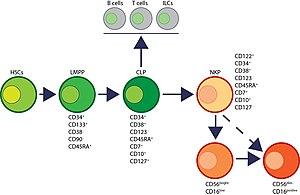
Origine des cellules tueuses naturelles humaines.
L'existence de lymphocytes cytotoxiques naturels ou lymphocytes NK aussi appelés cellules tueuses naturelles ayant des propriétés anti-tumorales intrinsèques et innées a été découverte lors d'expérience avec des lymphocytes T. Comme leur nom l'indique, les cellules NK sont constitutivement cytotoxiques et, contrairement aux cellules T cytotoxiques, ne nécessitent pas d'exposition préalable à l'antigène pour médier leurs effets anti-tumoraux. L'activité des cellules NK a d'abord été observée dans les cellules mononucléaires du sang périphérique humain; cependant, ces gros lymphocytes granuleux résident dans plusieurs tissus lymphoïdes et non lymphoïdes, notamment la moelle osseuse, les ganglions lymphatiques, la peau, l'intestin, les amygdales, le foie et les poumons.